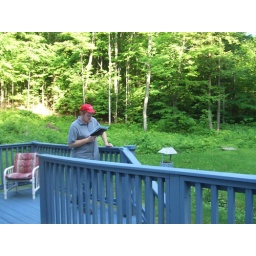
wrap around porch on main floor of house 2.